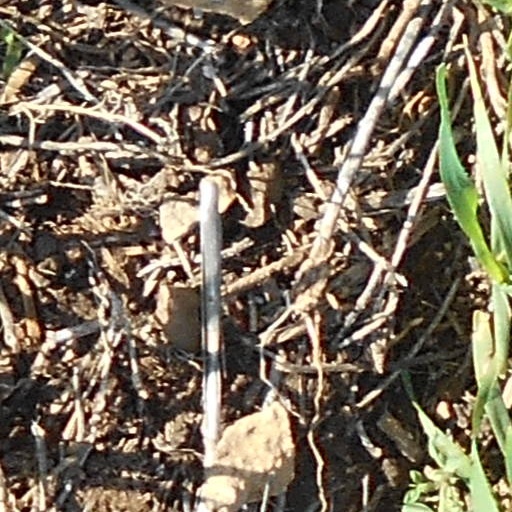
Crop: wheat